Southlake Town Square

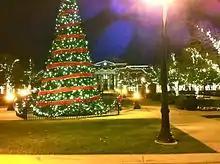
Christmas Tree-Southlake Town Square

Centered on Southlake's Town Hall, Southlake Town Square is incorporating Southlake Town Hall, Southlake Municipal Court, Southlake Public Library, Southlake DPS Headquarters, single-family residential, over 100 stores, 27 eateries, three parks, medical offices, and a Hilton luxury boutique hotel.